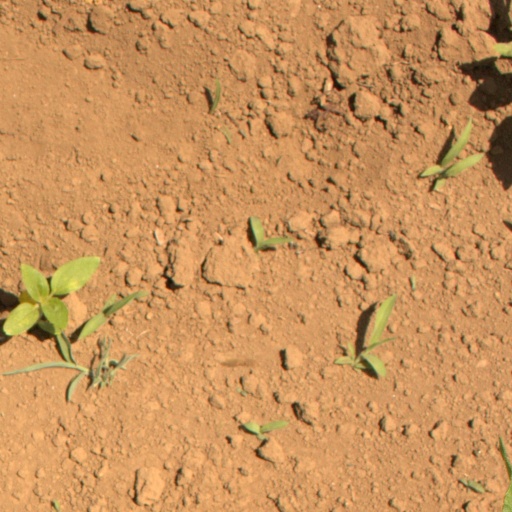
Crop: Jerusalem artichoke